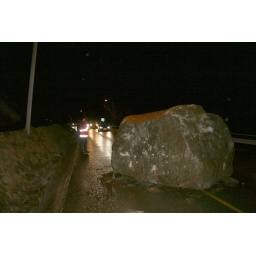
Huge rock slid down from the mountain in Hermansverk, Leikanger